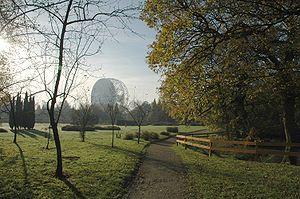
L'Observatoire de Jodrell Bank est un observatoire de radioastronomie dépendant de l'Université de Manchester. Il est situé près de Goostrey, dans le Cheshire, dans le nord-ouest de l'Angleterre.